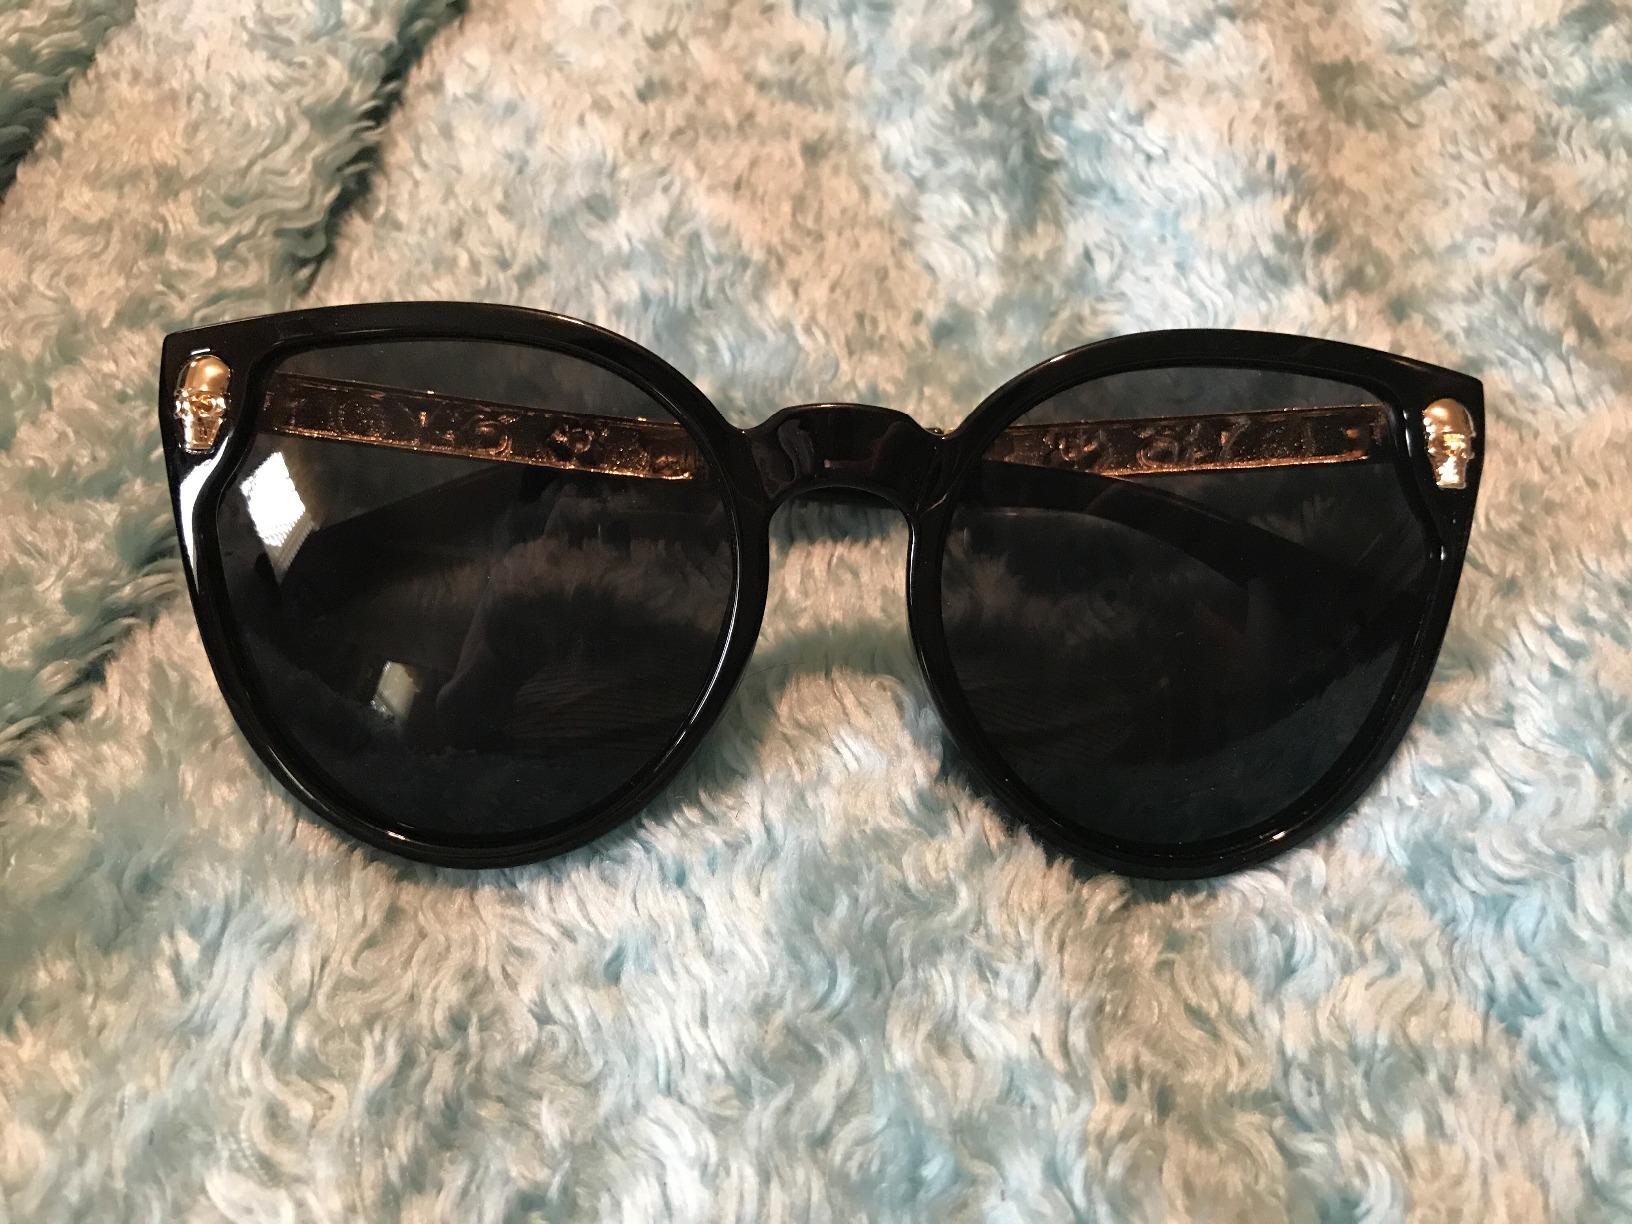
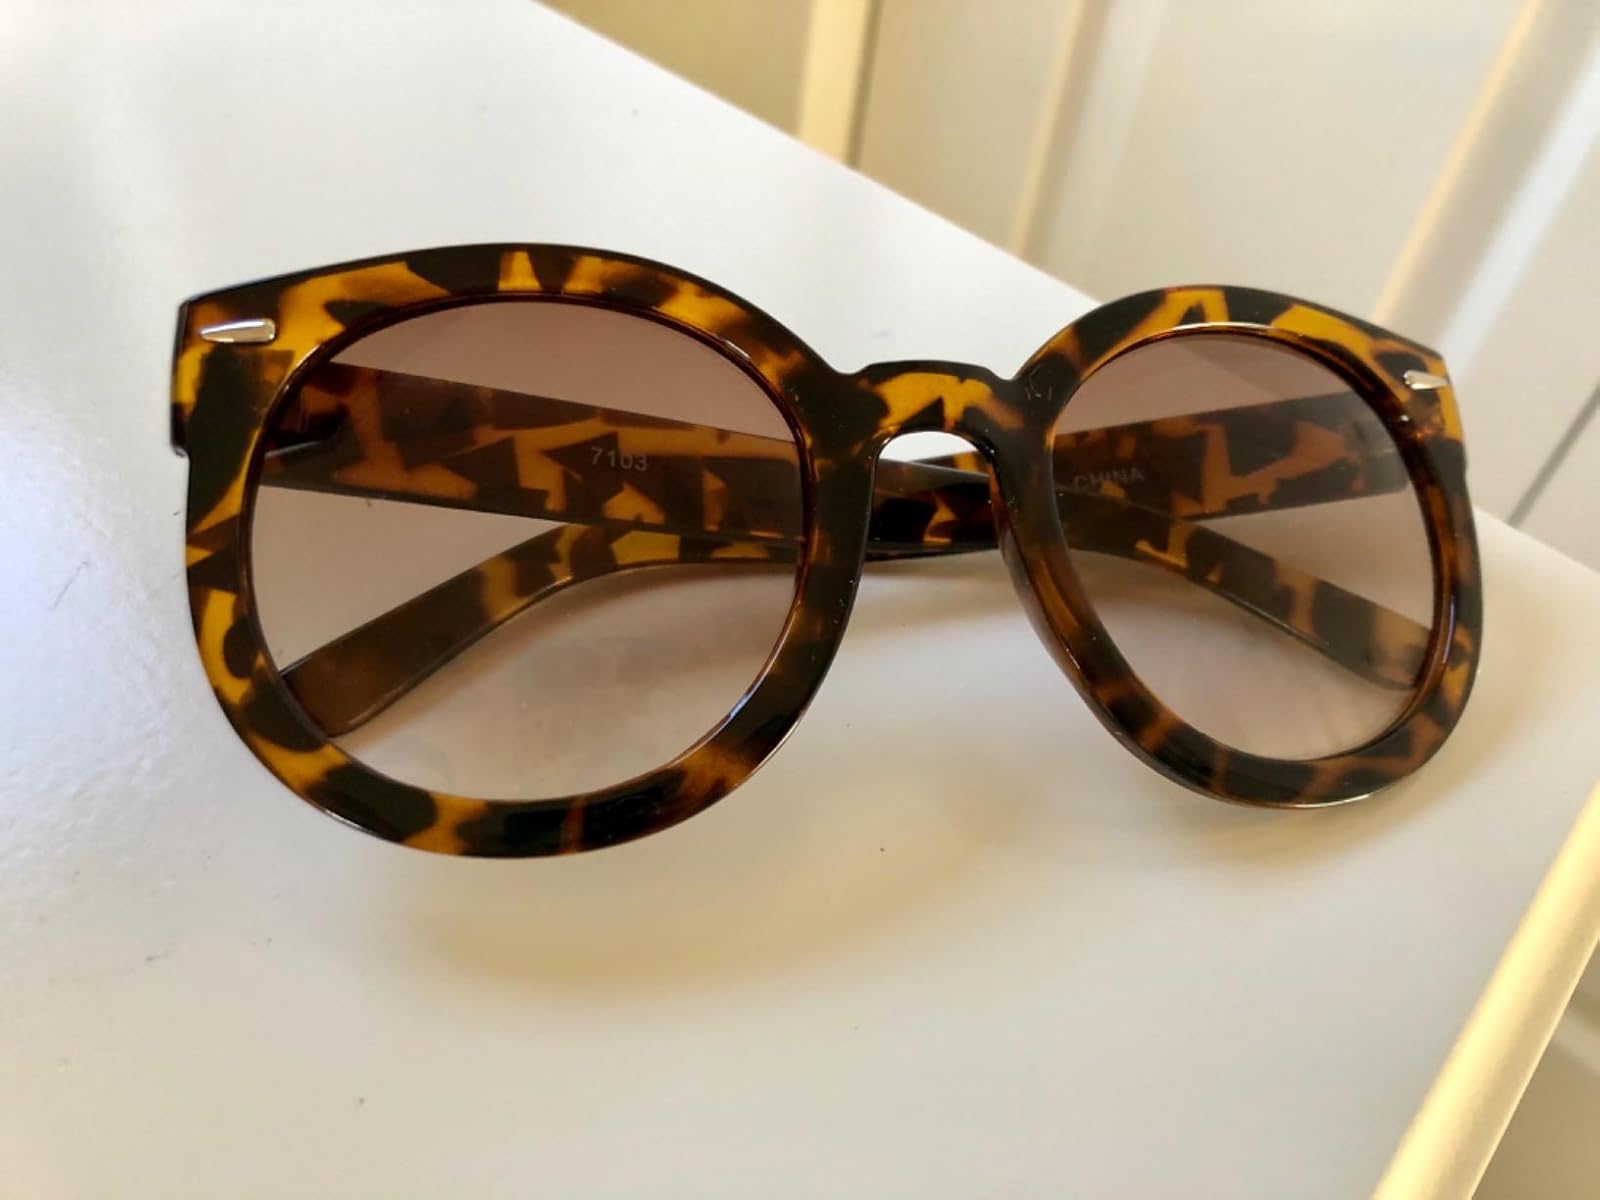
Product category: accessories_sunglasses
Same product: no